Vladimir Picheta

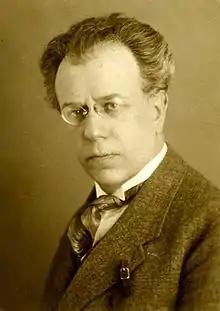
Picheta in 1920

Vladimir Ivanovich Picheta (21 October 1878, Poltava – 23 June 1947, Moscow) was a Belarusian and Soviet historian, first rector of the Belarusian State University (July 1921 - October 1929), academician of the Academy of Sciences of the BSSR since 1928, Honorary Professor of the BSSR (1926), Corresponding Member of the Academy of Sciences of the Soviet Union since 1939, Academician of the Academy of Sciences of the Soviet Union since 1946.